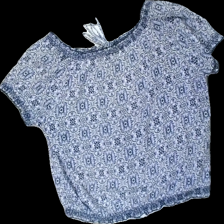
View: back
Type: Blouse
Category: Ladies
Brand: Isolde
Colors: Blue, White
Material: 100% cotton
Pattern: Floral print
Cut: Regular, C-collar, Loose
Size: XL
Season: All
Price range: 50-100
Recommended usage: Export